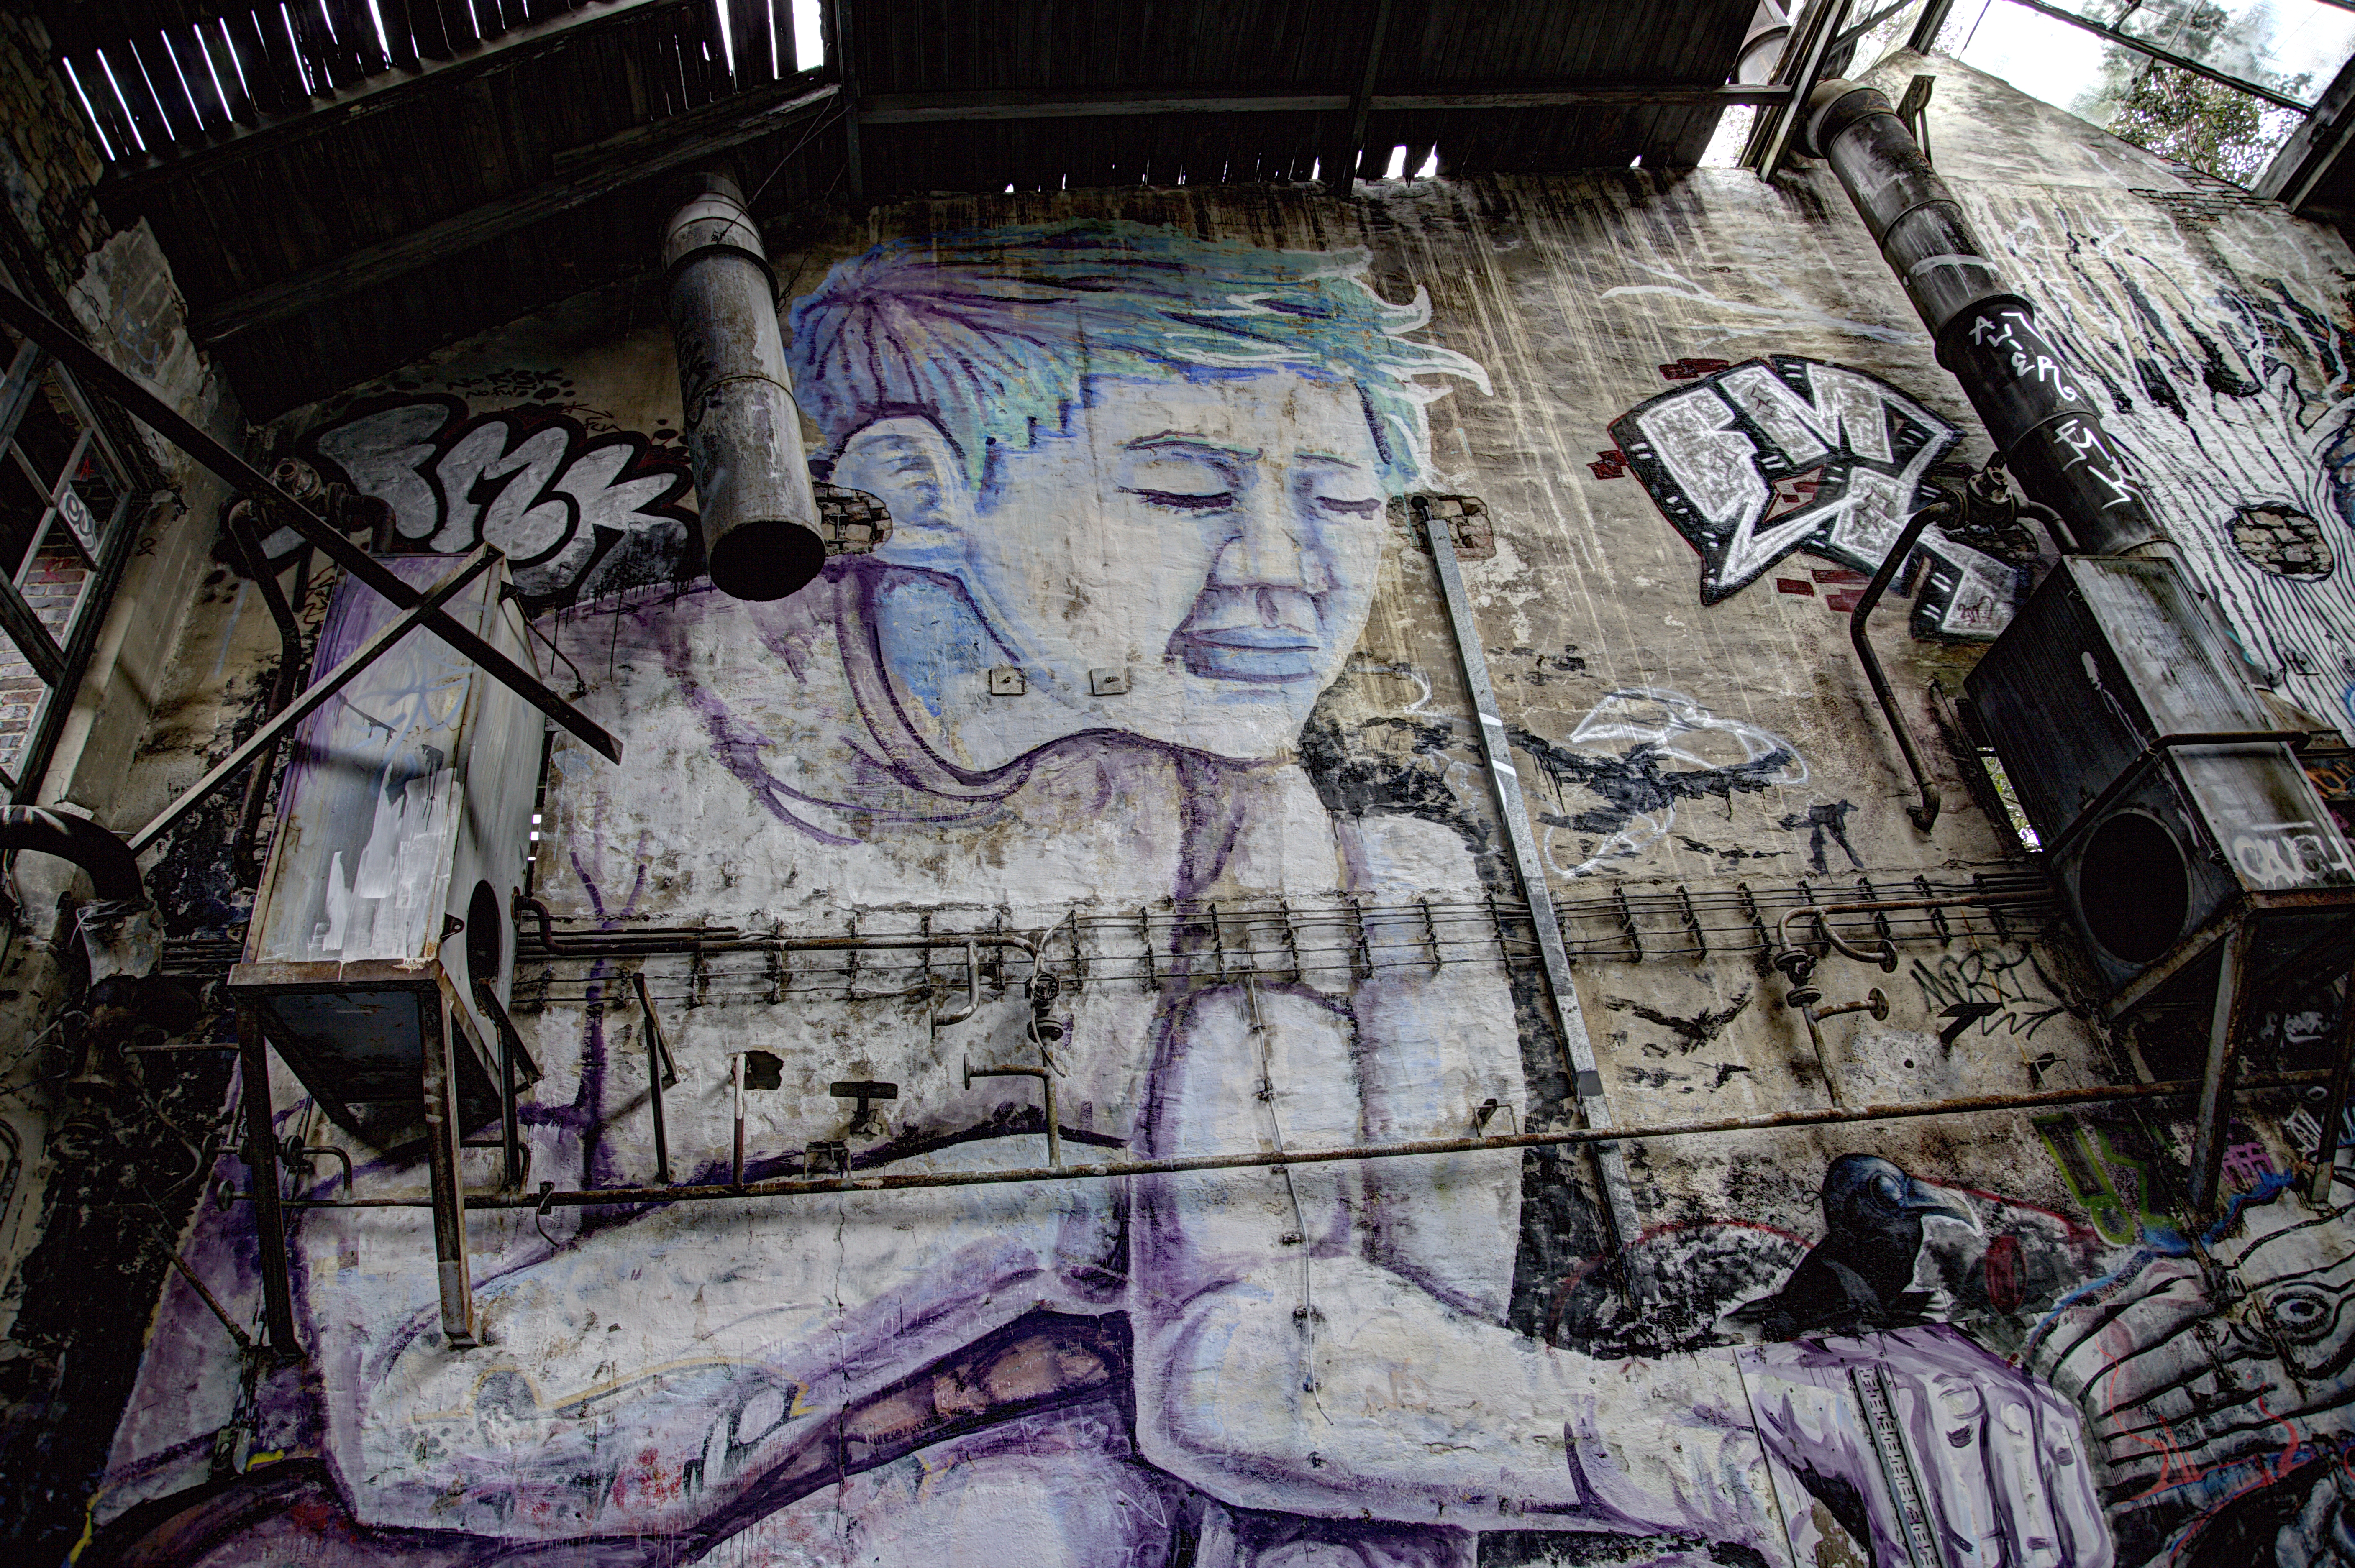
street, graffiti, street art, hdr, art, infrastructure, copyrightfree, mural, berlin, lostplace, bilderohnelizenz, highdynamicrange, copyrightfreepictures, ohnecopyright, urban area